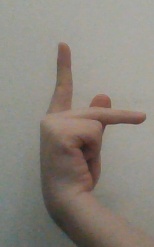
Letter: dha